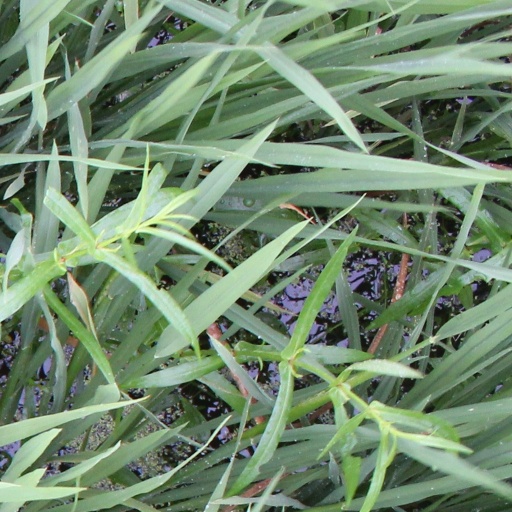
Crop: rice